Visual art of Hong Kong

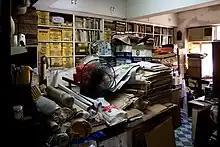
View of Ha Bik Chuen's To Kwa Wan studio, 2014

Made accessible to the public in 2013, the Ha Bik Chuen Archive is an important resource in the study of Hong Kong art history. Ha Bik Chuen, known largely as a sculptor and printmaker, also had a practice of photographing many of the exhibitions he attended, further collecting materials like illustrated magazines and artist portraits, which Ha also used to make book collages. By the time of Ha's death in 2009, he had amassed at his Hong Kong studio in To Kwa Wan an archive of over 100,000 photographs, 3,500 contact sheets, exhibition ephemera, and periodicals from the 1950s onward, all largely related to Hong Kong art.